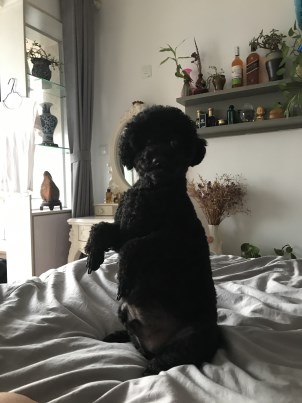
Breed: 7449-n000128-teddy